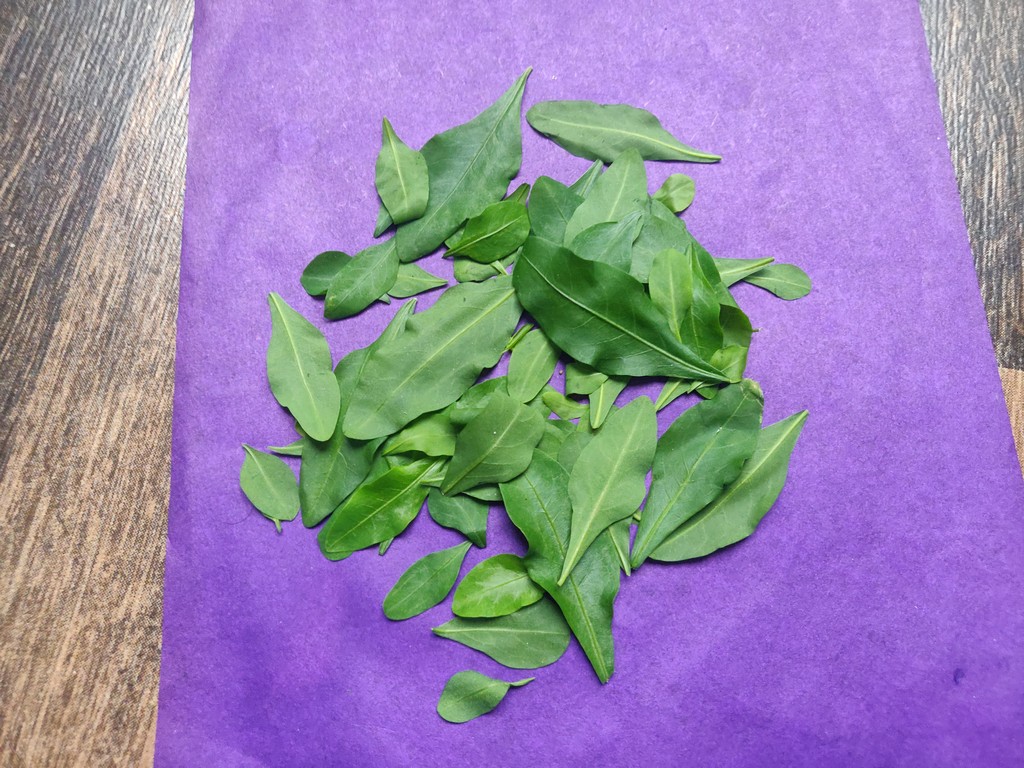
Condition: Healthy
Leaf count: multiple
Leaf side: unknown